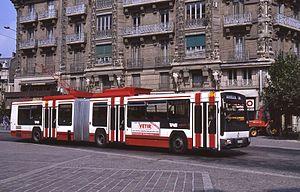
Les Trolleybus de Grenoble ont succédé aux tramways à la fin des années 1940. Après un important développement, ils ont disparu le 24 juin 1999.